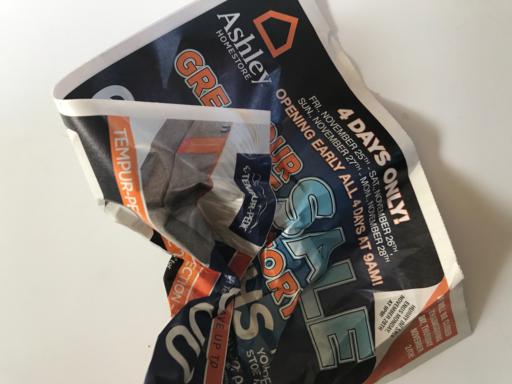
Waste category: paper